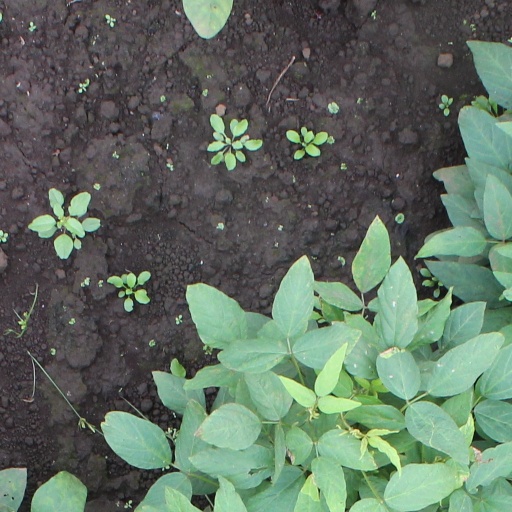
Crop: soybean